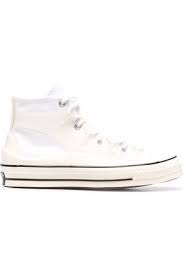
Label: Sneaker